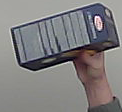
Product: barilla_lasagne